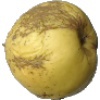
Label: golden_apple